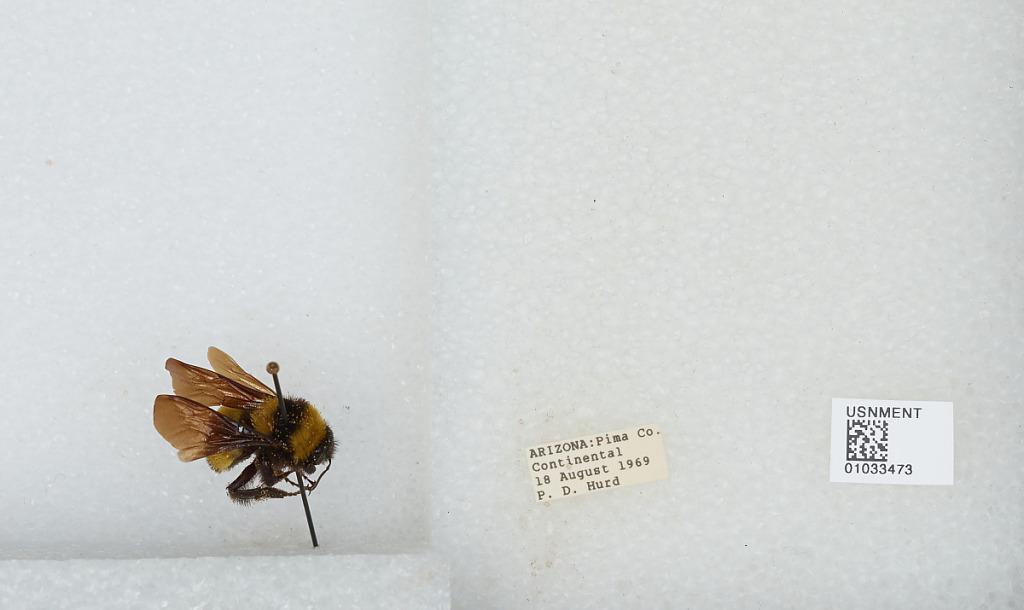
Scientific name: Bombus (Fervidobombus) sonorus Say
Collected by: P. Hurd
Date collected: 1969-8-18
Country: United States
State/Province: Arizona
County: Pima
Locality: Continental
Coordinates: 31.8508, -110.975